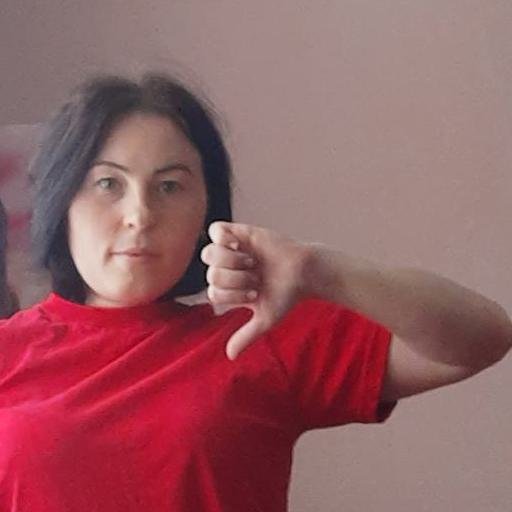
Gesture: dislike